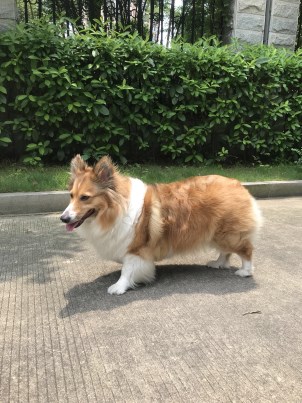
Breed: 2909-n000116-Cardigan